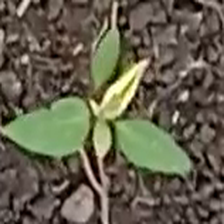
Weed species: Moti_dudhi(Euphorbia_geneculata_L)